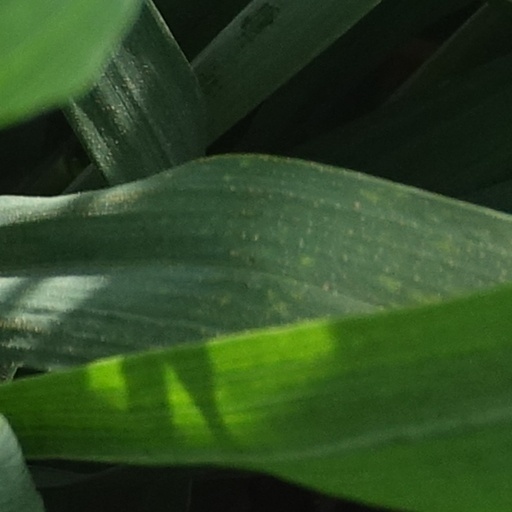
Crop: wheat